To the Nines (novel)

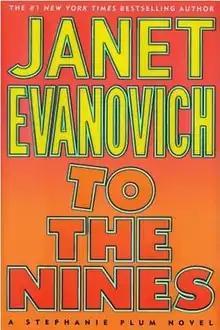
First edition cover

To the Nines is the ninth novel by Janet Evanovich featuring the bounty hunter Stephanie Plum. Written in 2003, it's the second book in a row that doesn't revolve around a criminal bond, and the first to take Stephanie out of New Jersey and into the neon glitz of Las Vegas.